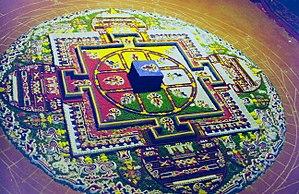
Le monastère de Matho Gompa est situé sur la rive opposée de l'Indus, à 3 600 m d'altitude dans le Ladakh. Le monastère se situe face au monastère de Thiksey, un complexe de douze étages et abrite de nombreux objets de l'art bouddhiste et de stupas, et dont l'un des principaux points d'intérêt est le Temple Maitreya. Il est également connu sous d'autres noms Mashro Gompa or Mangtro Gonpa.